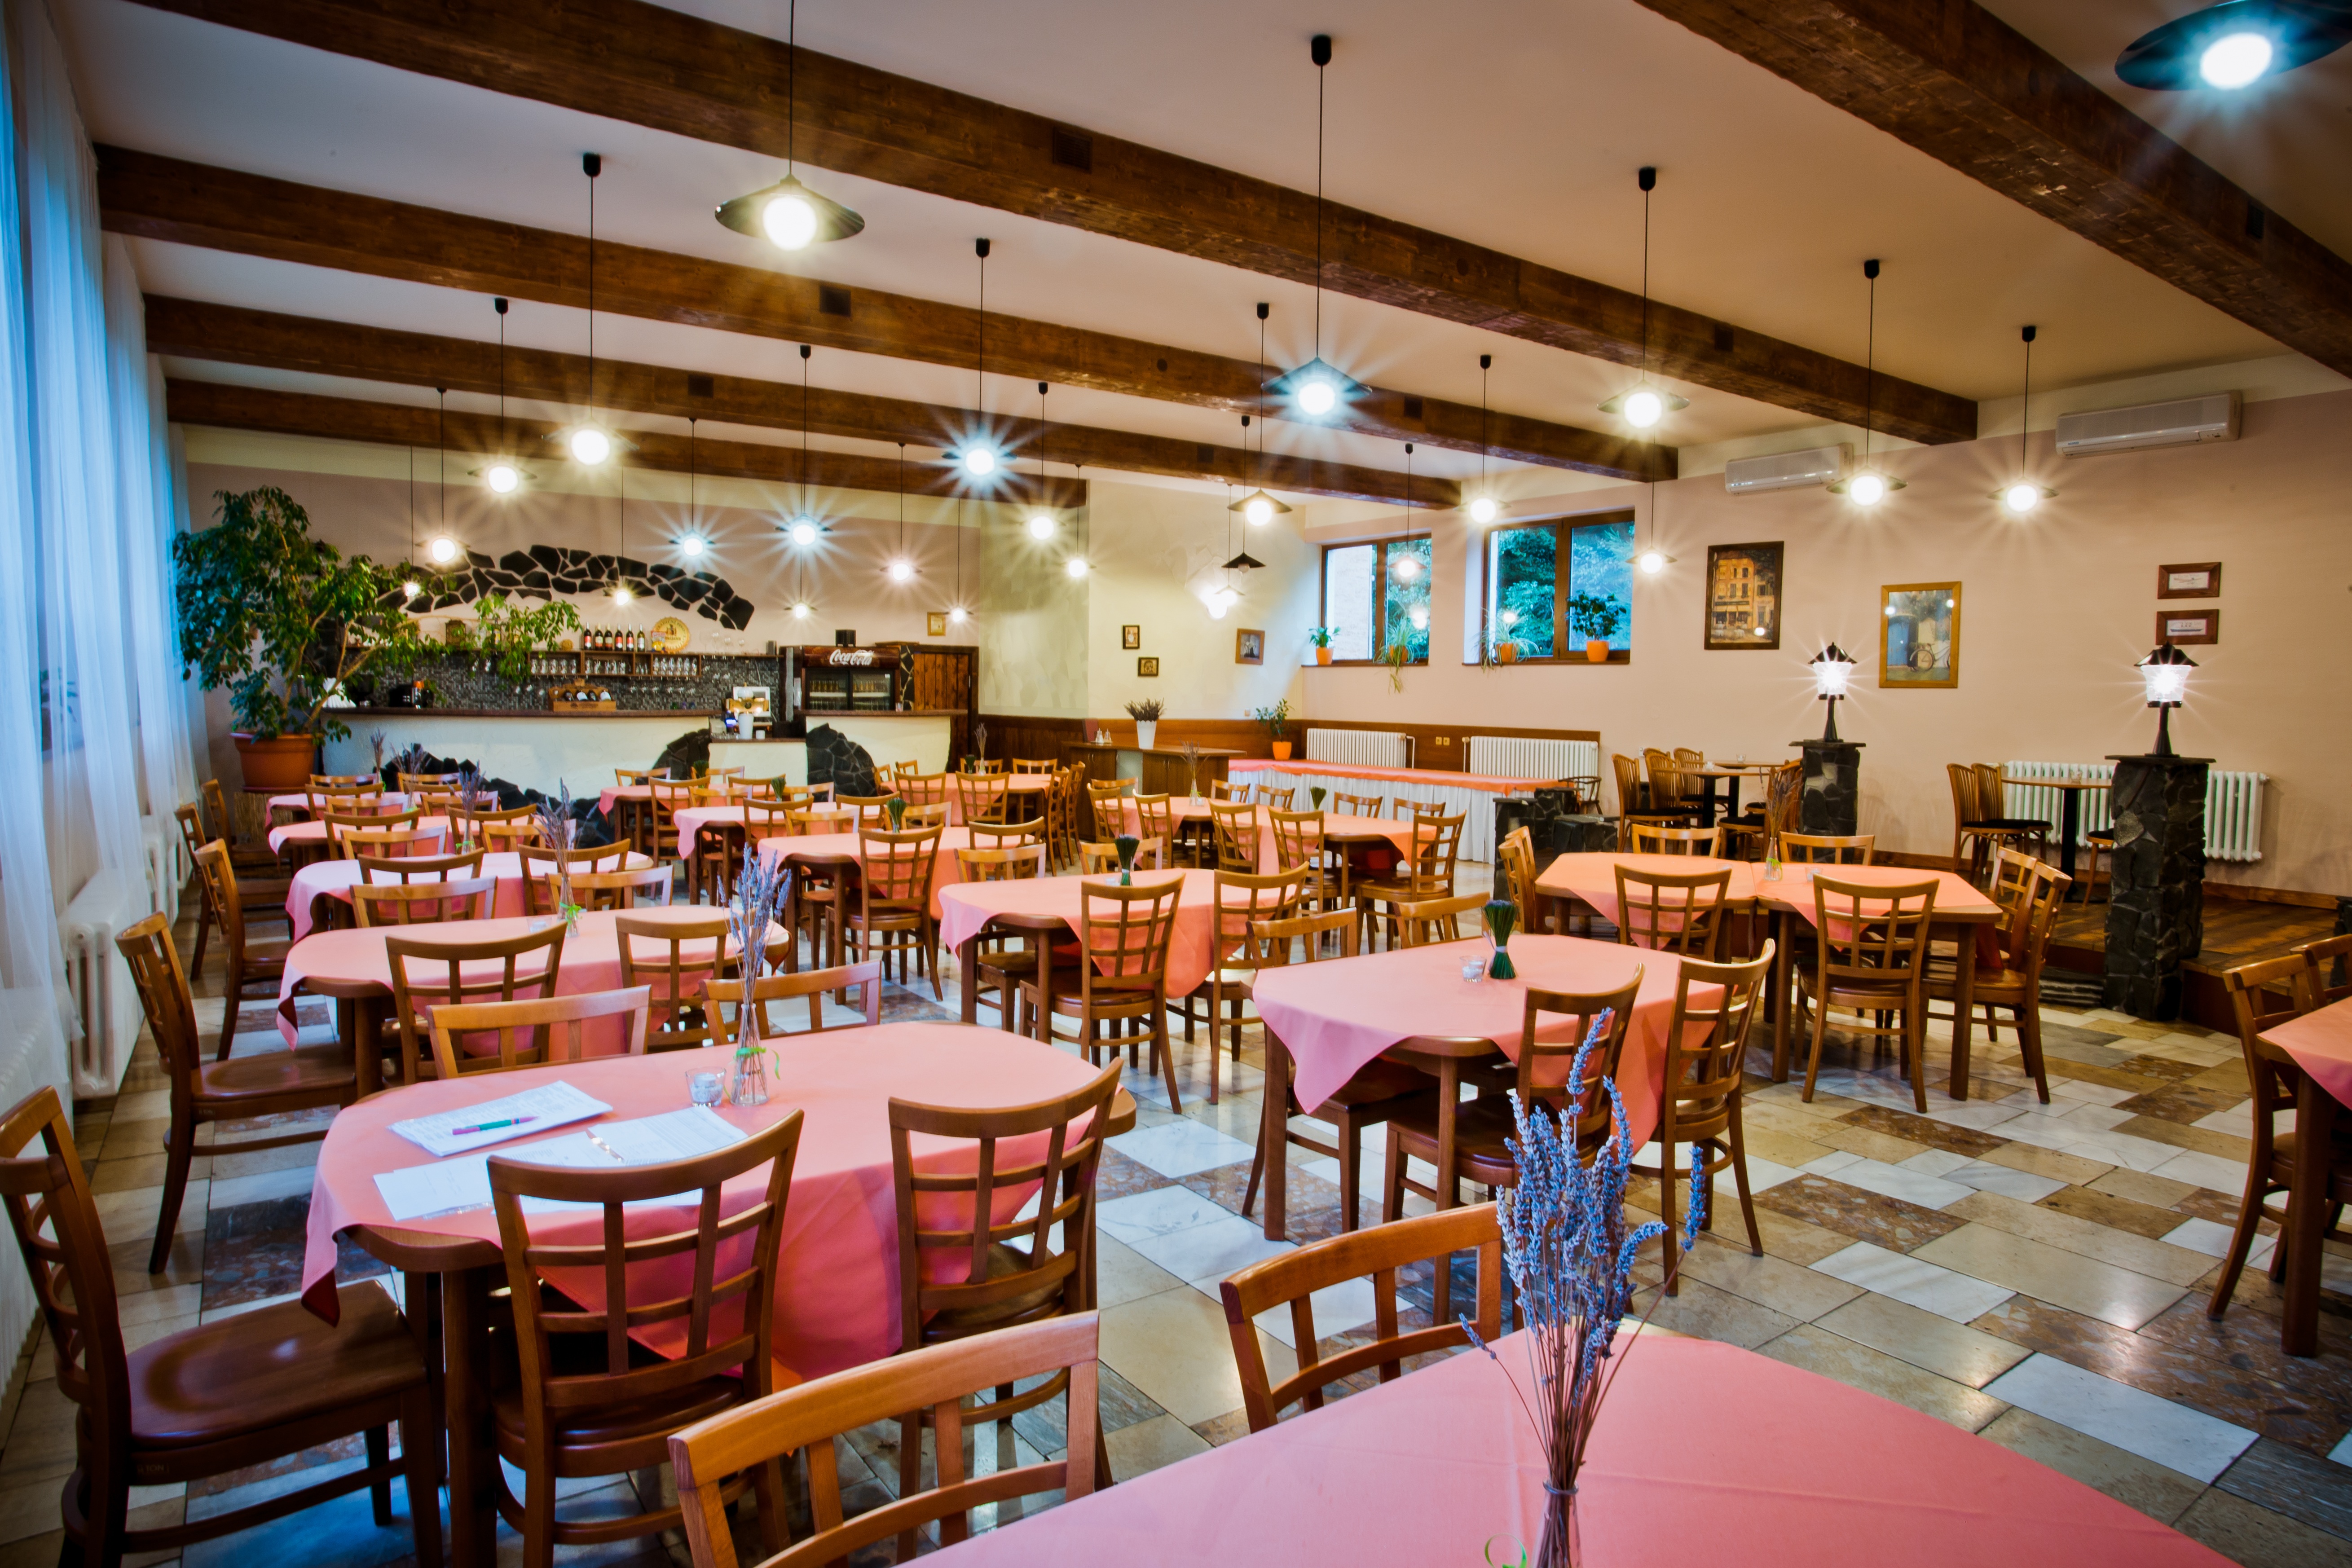
cafe, restaurant, meal, interior design, hotel, resort, estate, cafeteria, convention center, podjavorn k, function hall